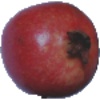
Label: pomegranate